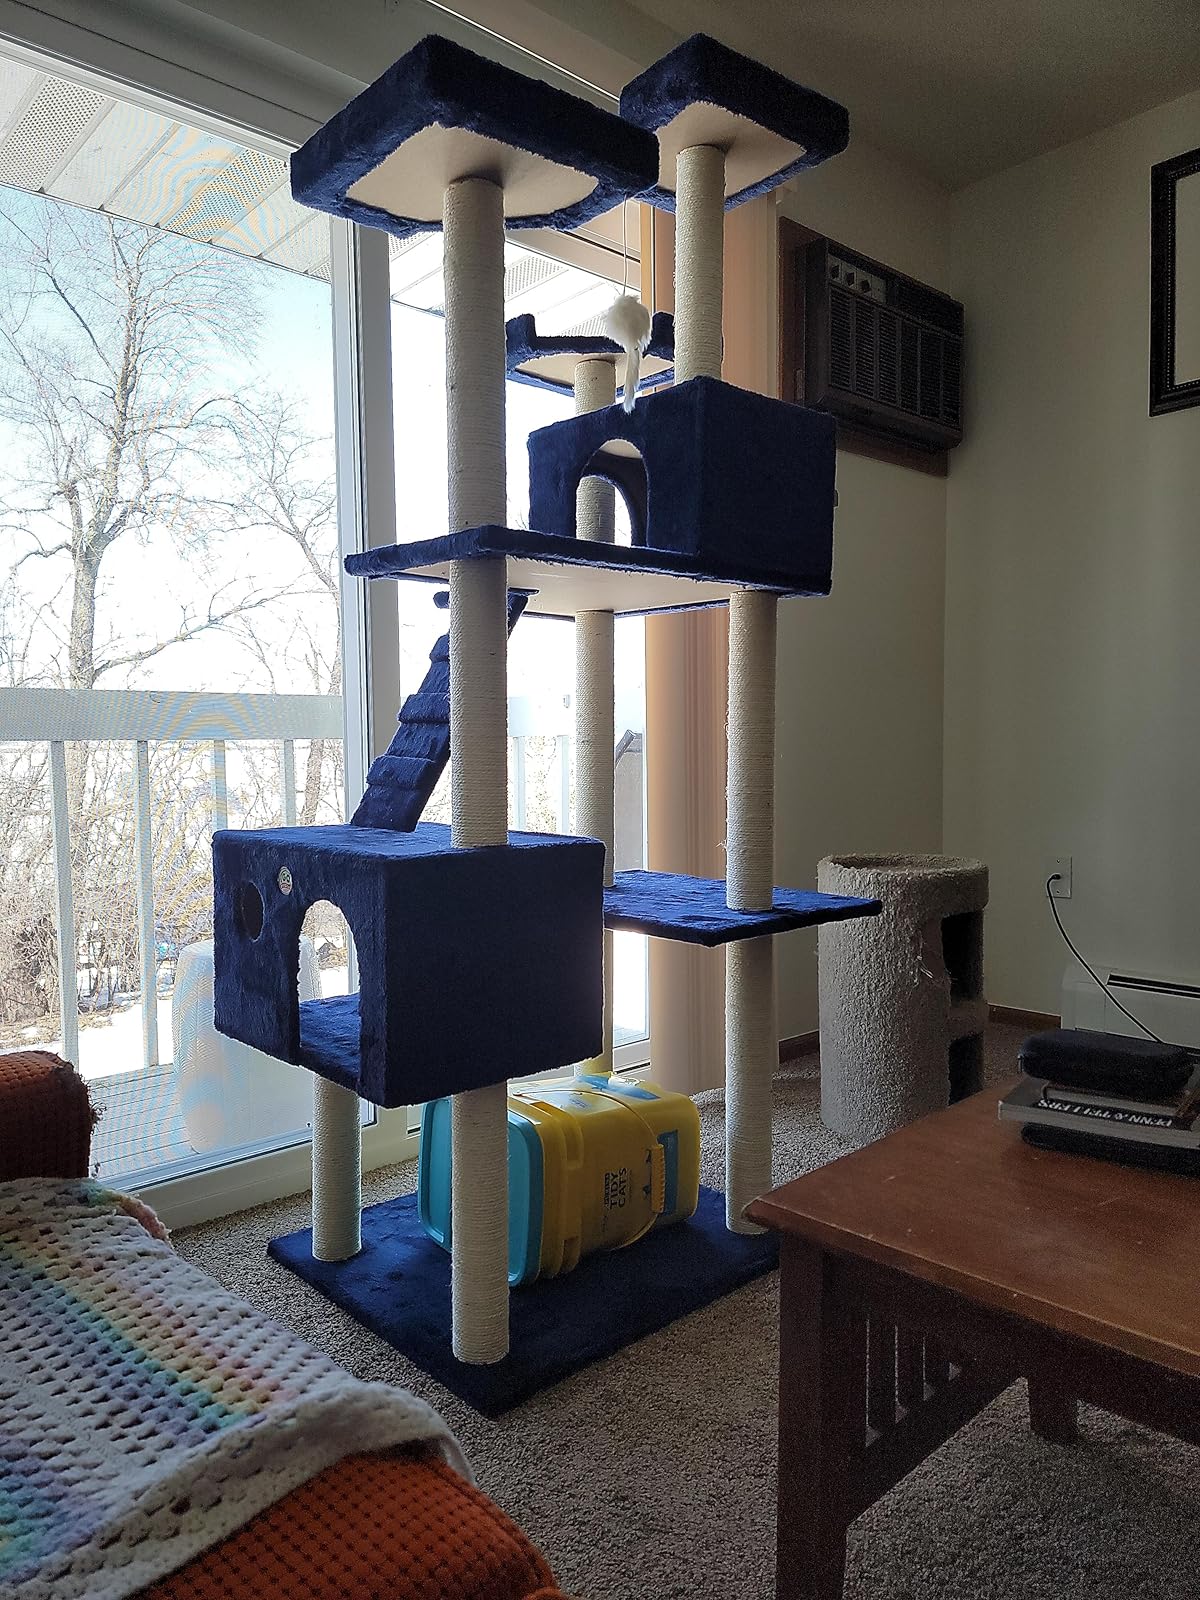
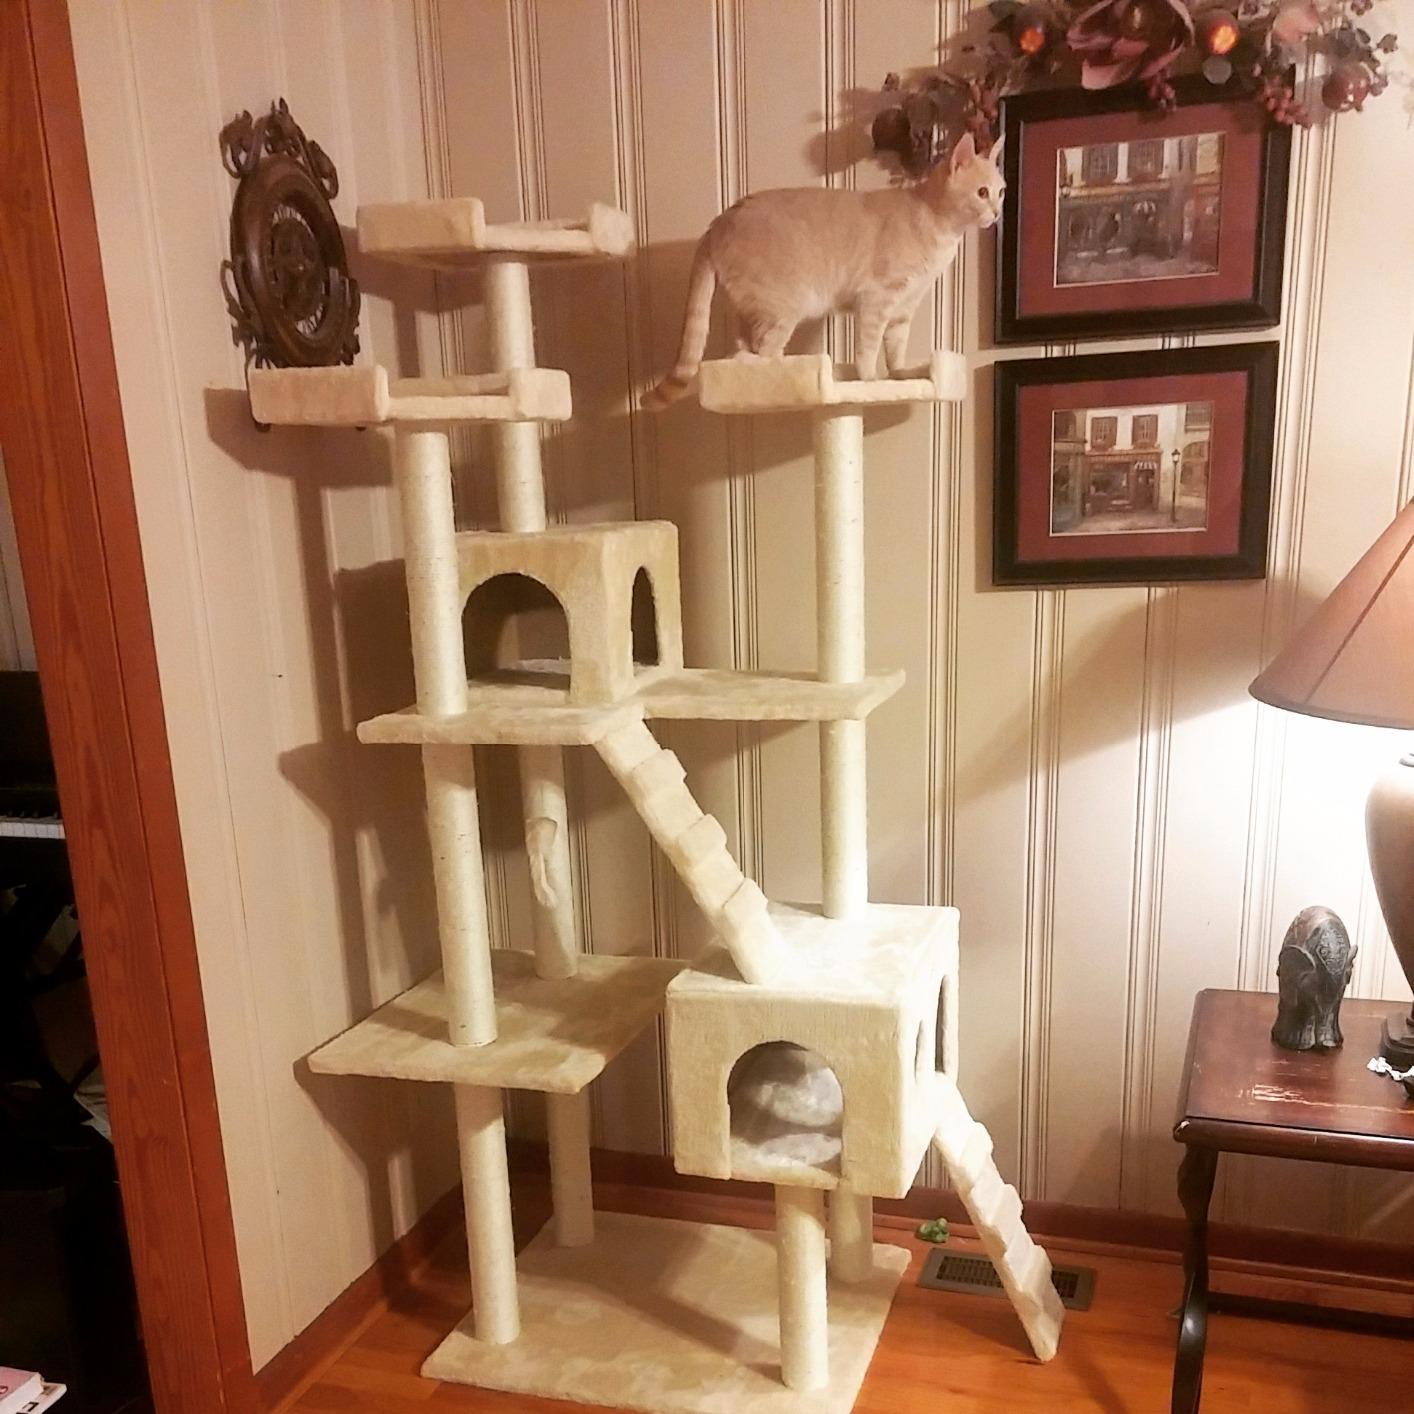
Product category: items_cat tree
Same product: no